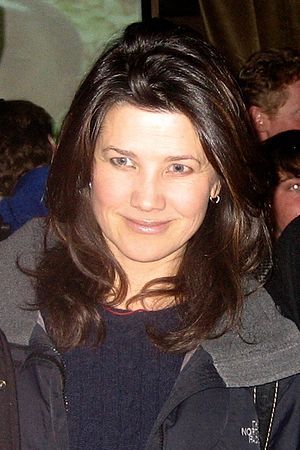
Daphne Zuniga
Zuniga til Sundance Film Festival i 2007
Daphne Eurydice Zuniga er en amerikansk skuespillerinde. Hun har blandt andet medvirket i tv-serien One Tree Hill.